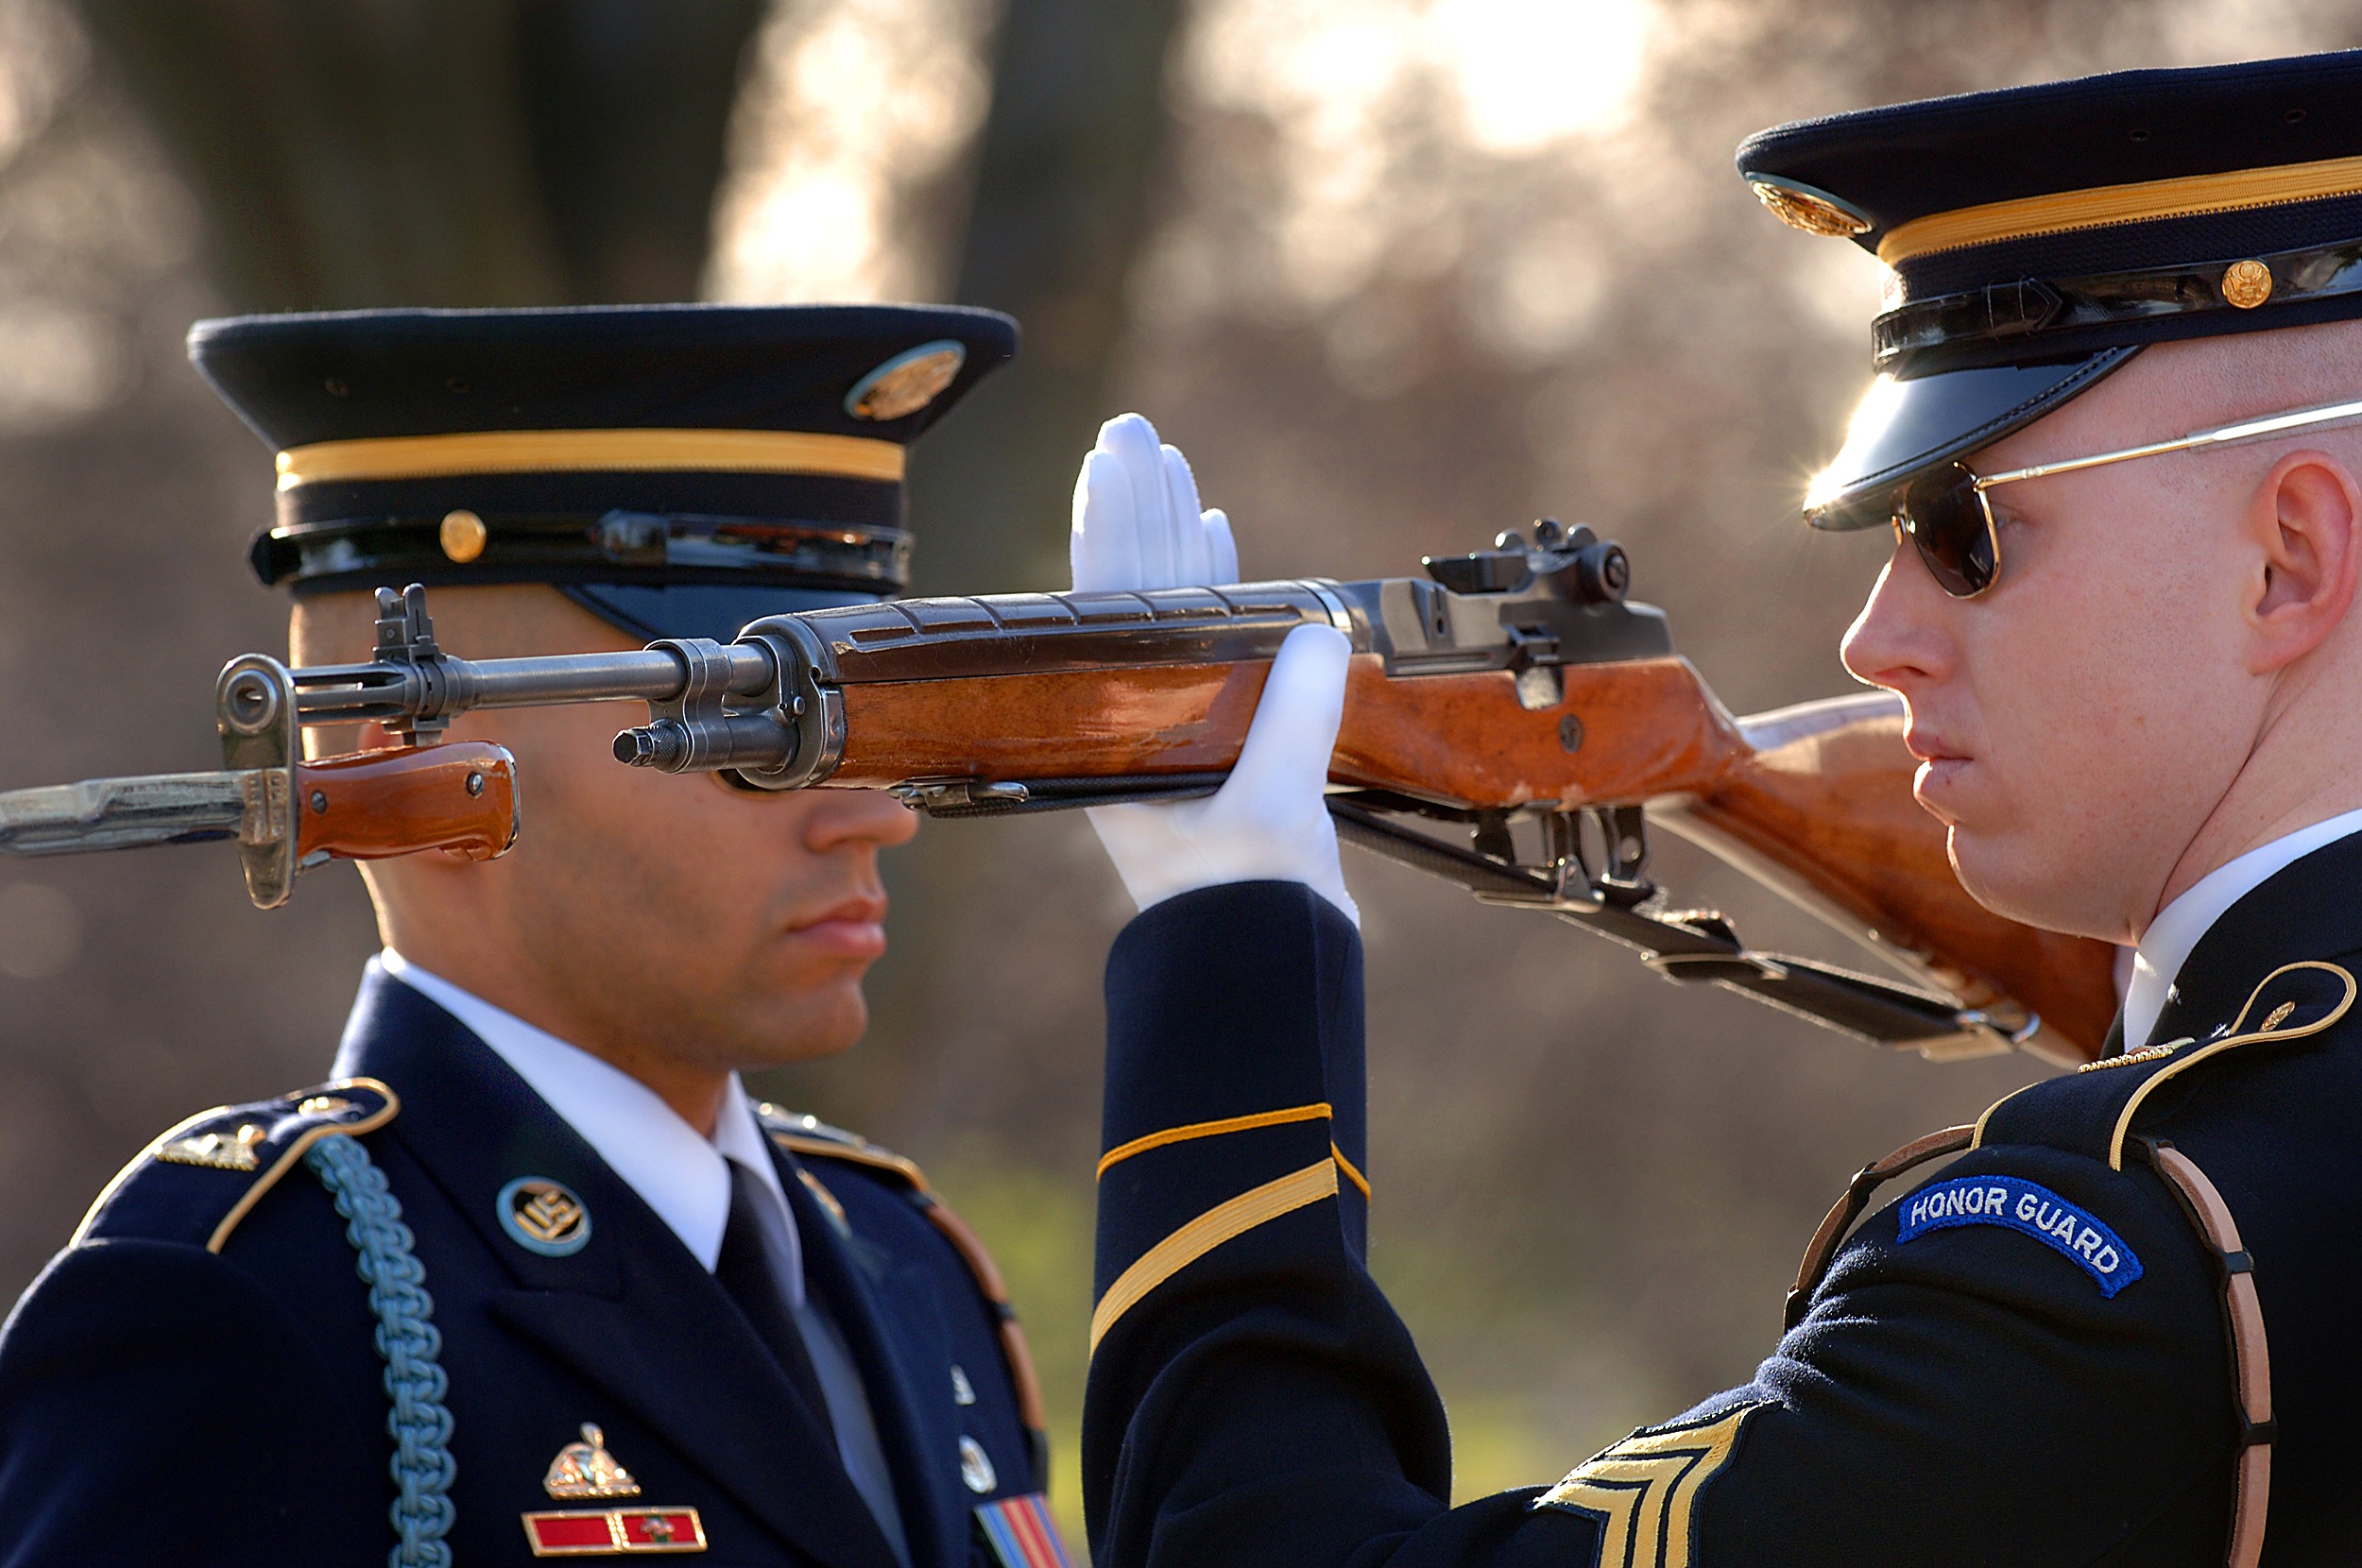
person, military, soldier, commitment, profession, men, police, honor, precision, guard, service, dedication, inspection, duty, air force, sentinel, faithful, patriots, police officer, military officer, military person, unknowns, meticulous